Tenali

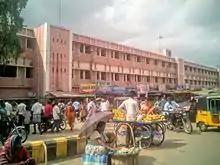

The Tenali Municipality is the seat of local government and the Tenali municipal council is the legislative body. It was constituted in 1909 and is classified as a "special grade municipality". The jurisdiction of the civic body is spread over an area of . It has a total of 70 election wards: 27 unreserved and 43 reserved. The wards are reserved 4 for SCs, 12 for STs and 24 for BCs. Each ward is represented by a ward member and the wards committee is headed by a Chairperson. The present Municipal Commissioner of the city is Venkata Krishna. The municipality of the city has received several awards, such as the Green Leaf Award 2015 for Best Decentralised Solid Waste Management and "Green City" of the country for waste segregation management.